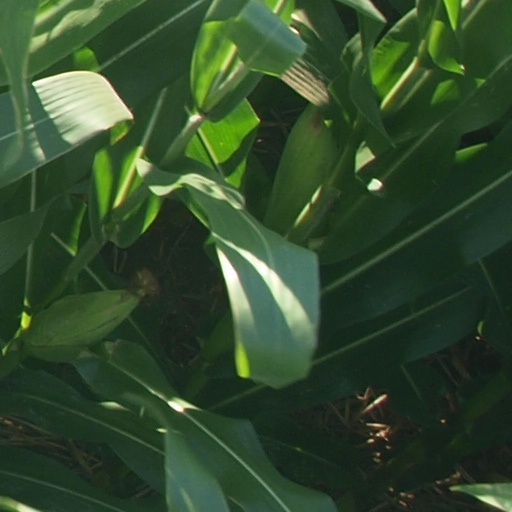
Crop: maize; corn